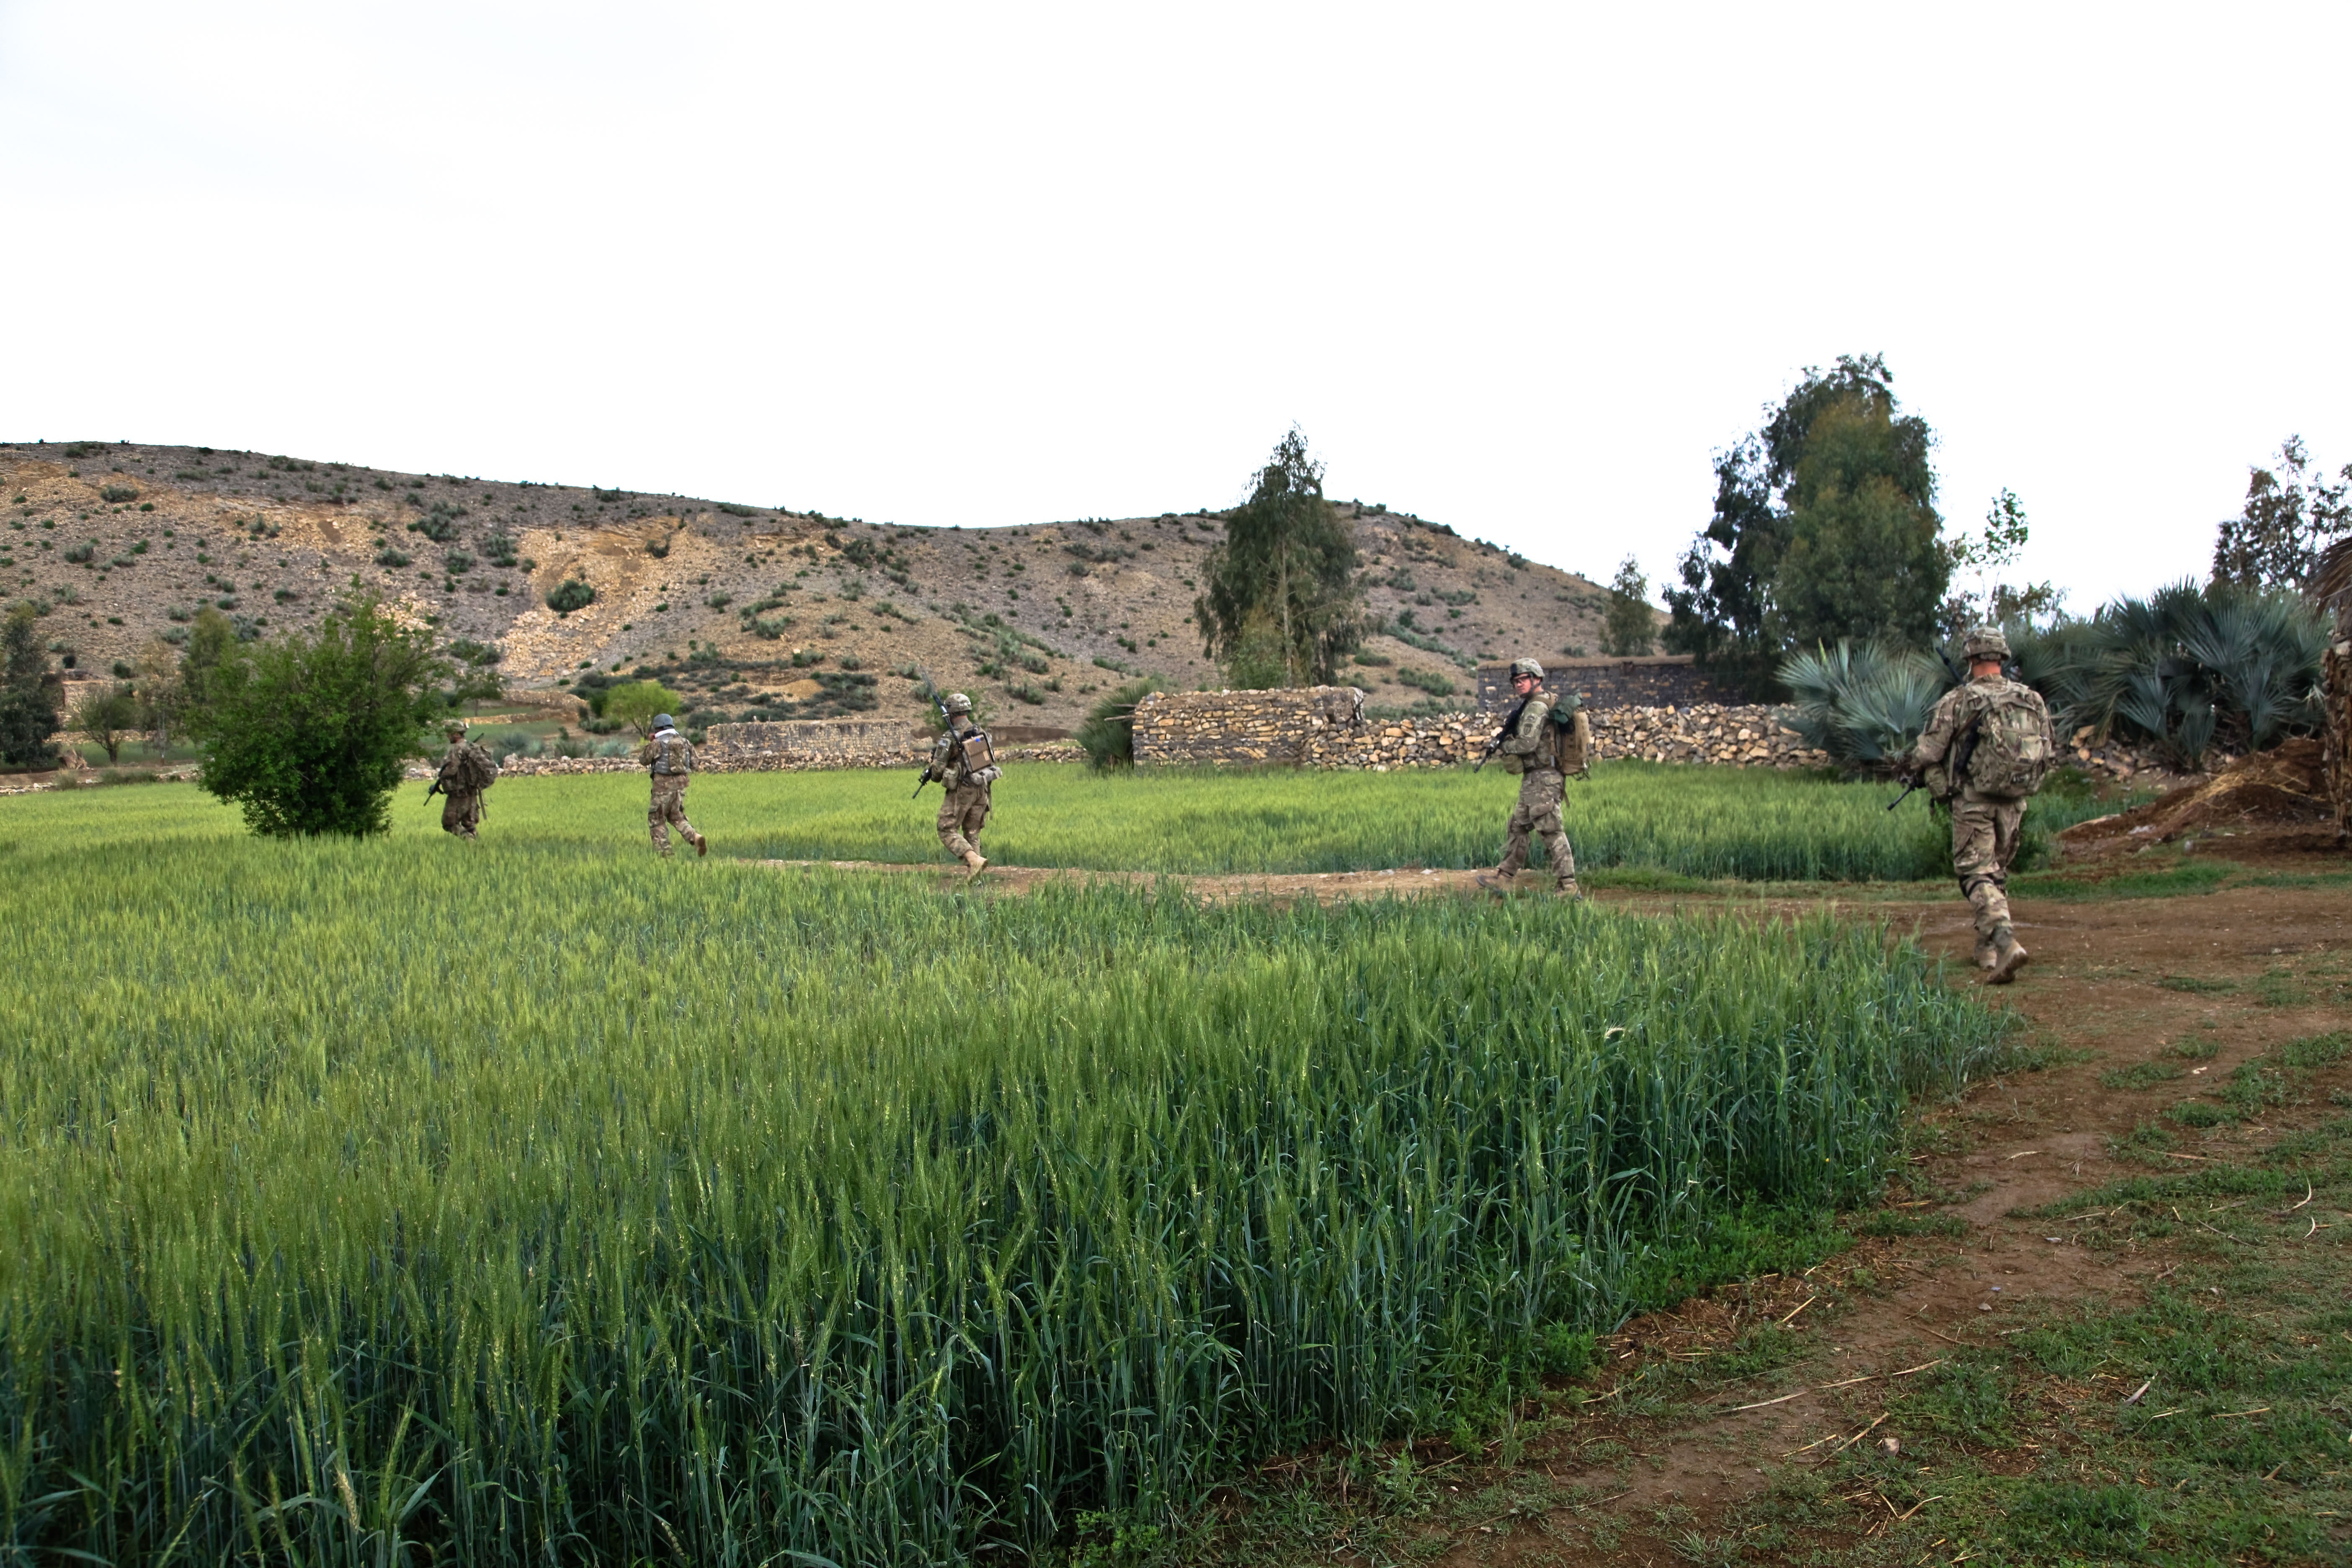
field, farm, meadow, prairie, explore, army, crop, pasture, soil, agriculture, plain, fields, grassland, plantation, soldiers, ecosystem, marching, afghanistan, troops, rural area, troopers, us army, grass family, scouts